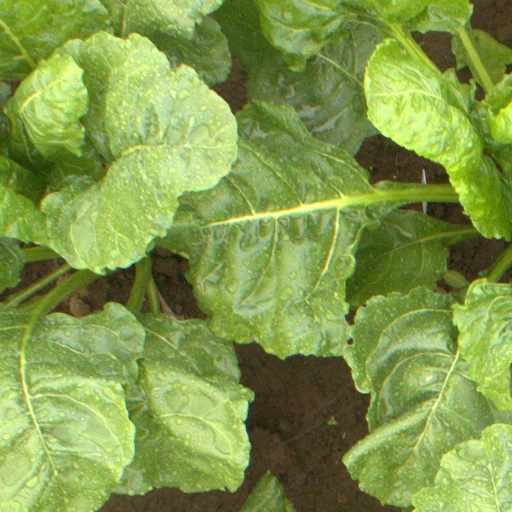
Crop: sugar beet